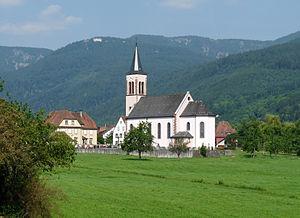
Eglise catholique Marie-Auxiliatrice à Stosswihr (Haut-Rhin)
Stosswihr [ ʃtɔsviʁ] est une commune française située dans le département du Haut-Rhin, en région Grand Est.